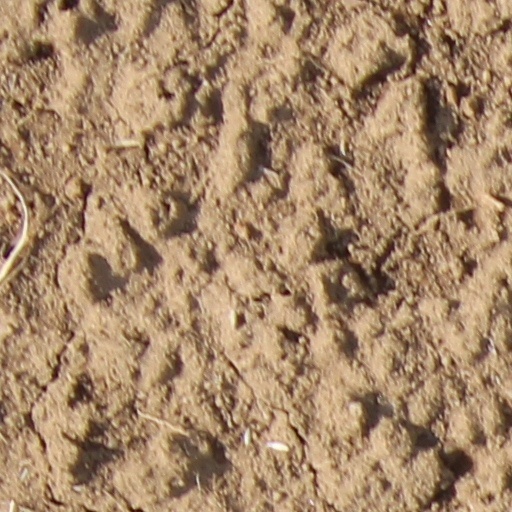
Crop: wheat